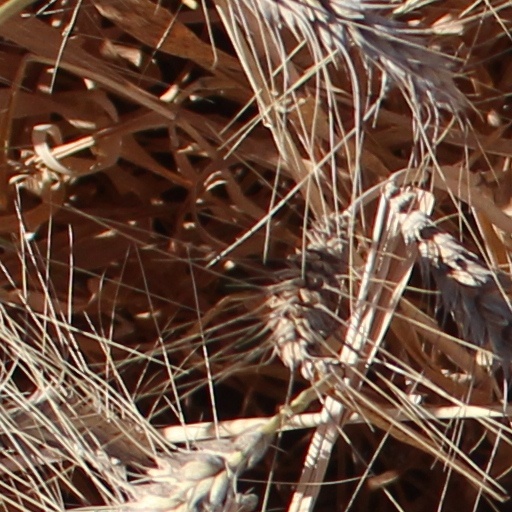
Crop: wheat